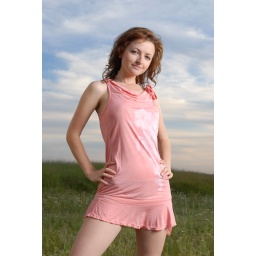
The girl on a meadow in summer evening poses in a dress